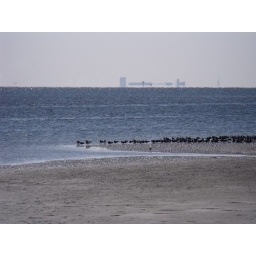
black skimmer flock with building hovering over the horizon